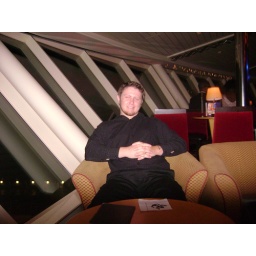
Me in the Viking Crown Lounge, highest bar on the boat